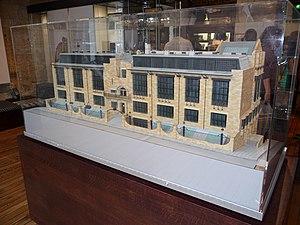
Charles Rennie Mackintosh est un architecte, concepteur et aquarelliste britannique né le 7 juin 1868 à Glasgow en Écosse et mort le 10 décembre 1928 à Londres. Il est le principal représentant de l'école de Glasgow, courant issu du mouvement Arts & Crafts, qui influencera le mouvement Modern Style, pendant anglo-saxon du style Art nouveau.